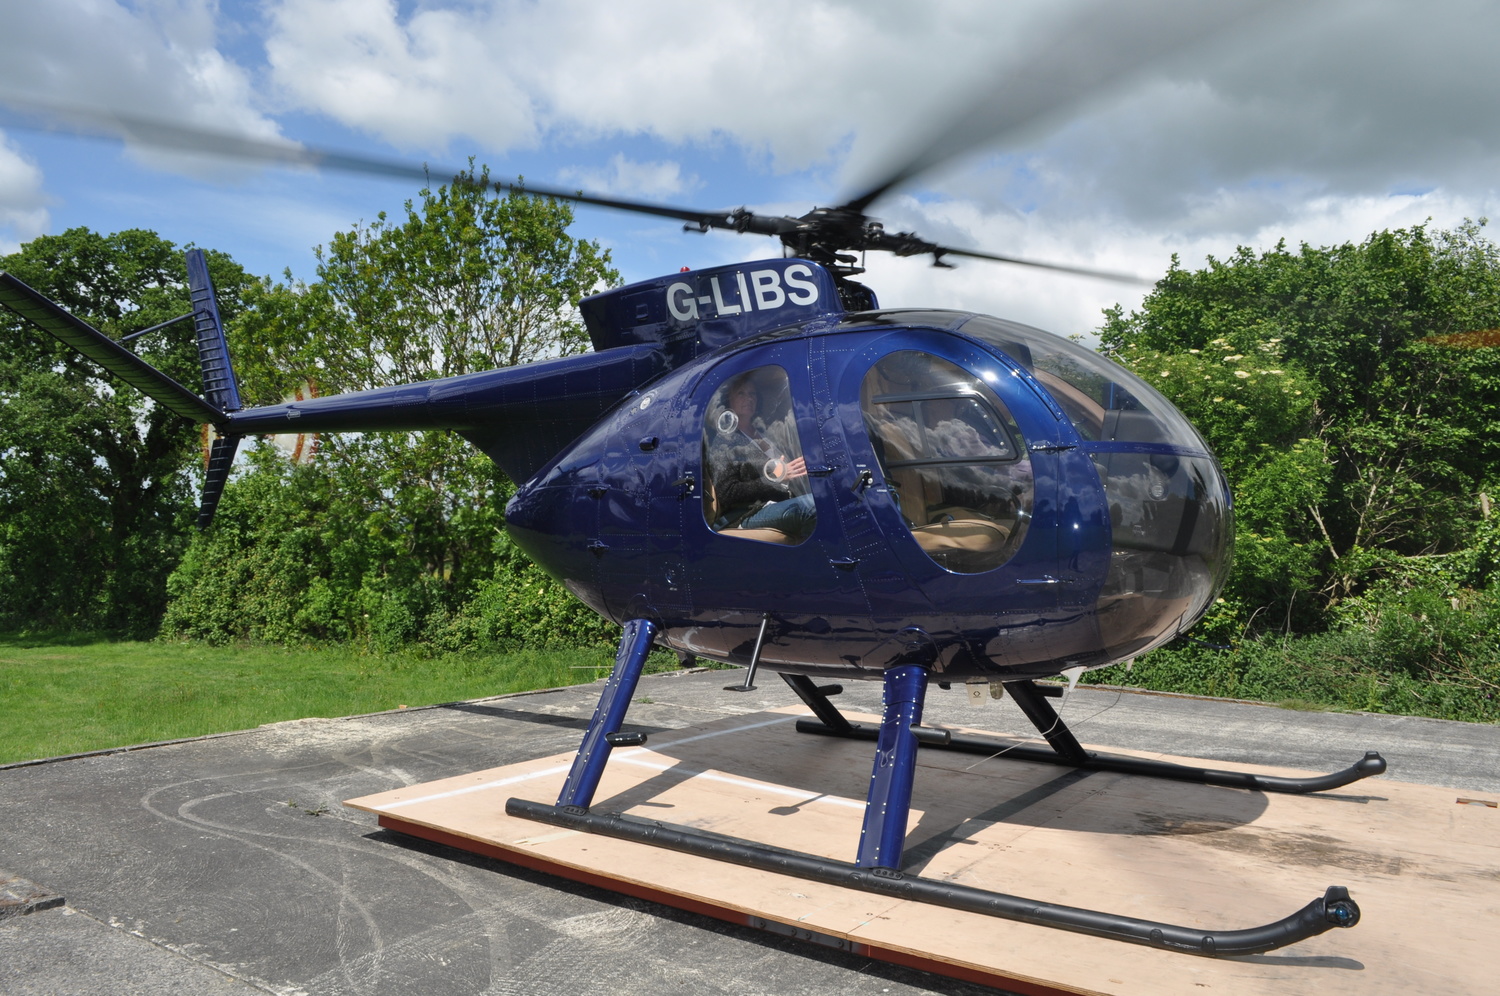
Vehicle type: Planes